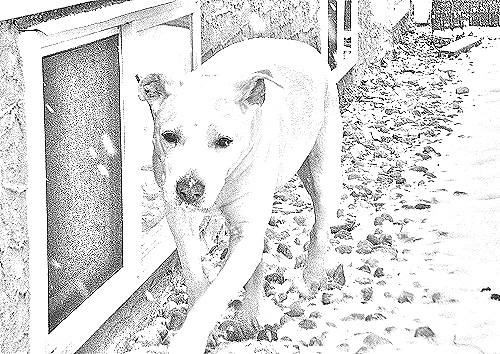
Portrait style: Sketch Portrait